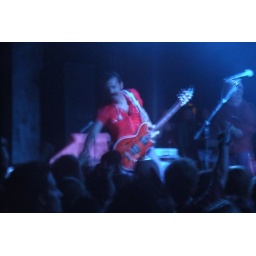
Eagles of Death Metal rock the house at the Commodore in Vancouver